Calling of the Varangians

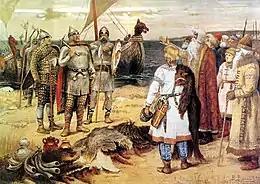
"The Invitation of the Varangians" painted by Viktor Vasnetsov ( 1913): arrival of Rurik, Sineus and Truvor

According to Cross & Sherbowitz-Wetzor (translators of the 1930/1953 English editions of the "Laurentian Codex"), the invitation of the Varangians 'has inspired a larger volume of controversial literature than any other disputed point in Russian history.' Contentions have centred on the meaning of the ethnonyms and toponyms used in the texts, whether "Rus" refers to the Varangians (Normanism) or the Slavs (Anti-Normanism), and which versions of the texts were original and most reliable. In a broader sense, Normanism held that Scandinavians established the Kievan state, while Anti-Normanists argued that 'Kievan Rus' [was] essentially the creation of East Slavs who may simply have hired a Varangian military retinue to serve them.' Lind (2006) commented that 'ethnicity is a cultural construct and a fairly politically loaded one, but it is also a construct that people of the ninth and tenth centuries would not understand'.